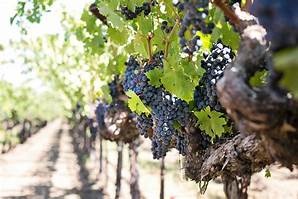
Label: grape